2013–14 NC State Wolfpack men's basketball team

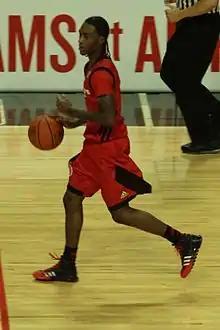
Cat Barber in the 2013 McDonald's All-American Boys Game

!colspan=12 style="background:#E00000; color:white;"| ACC Tournament